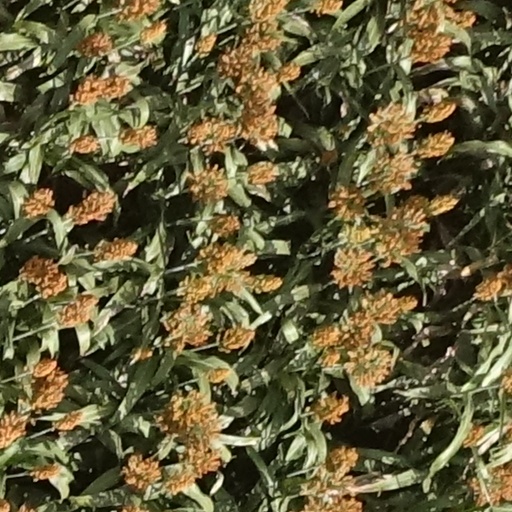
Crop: sorghum